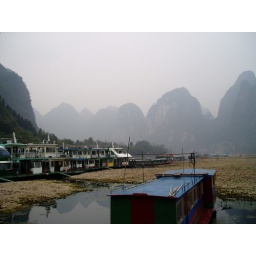
we took a boat ride up the li river near guilin